William D. Hawkins

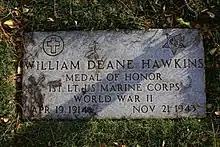
Grave stone of William Deane Hawkins in the National Memorial Cemetery of the Pacific (Punchbowl), Honolulu, Hawaii

1stLt Hawkins' remains were eventually interred in the National Memorial Cemetery of the Pacific in Honolulu, Hawaii.